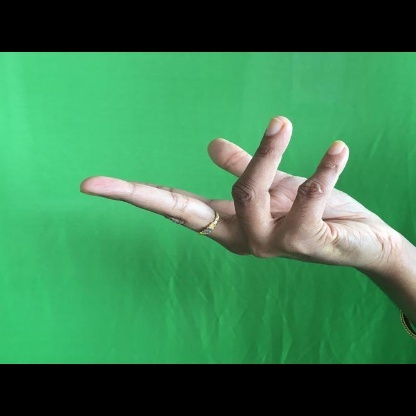
Mudra: Alapadmam